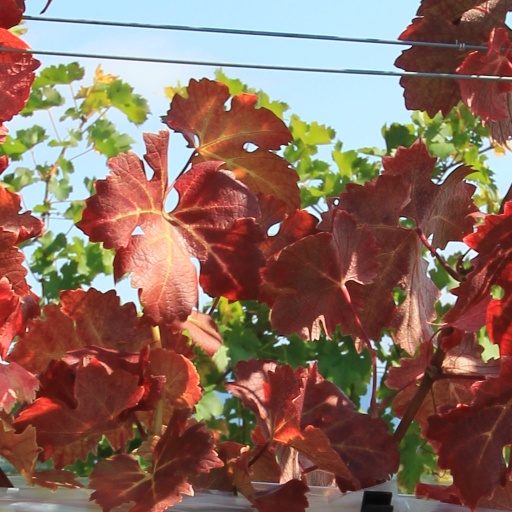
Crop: grape